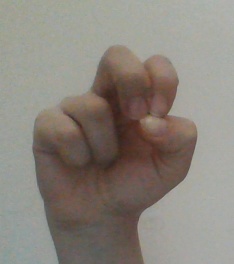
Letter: gaaf